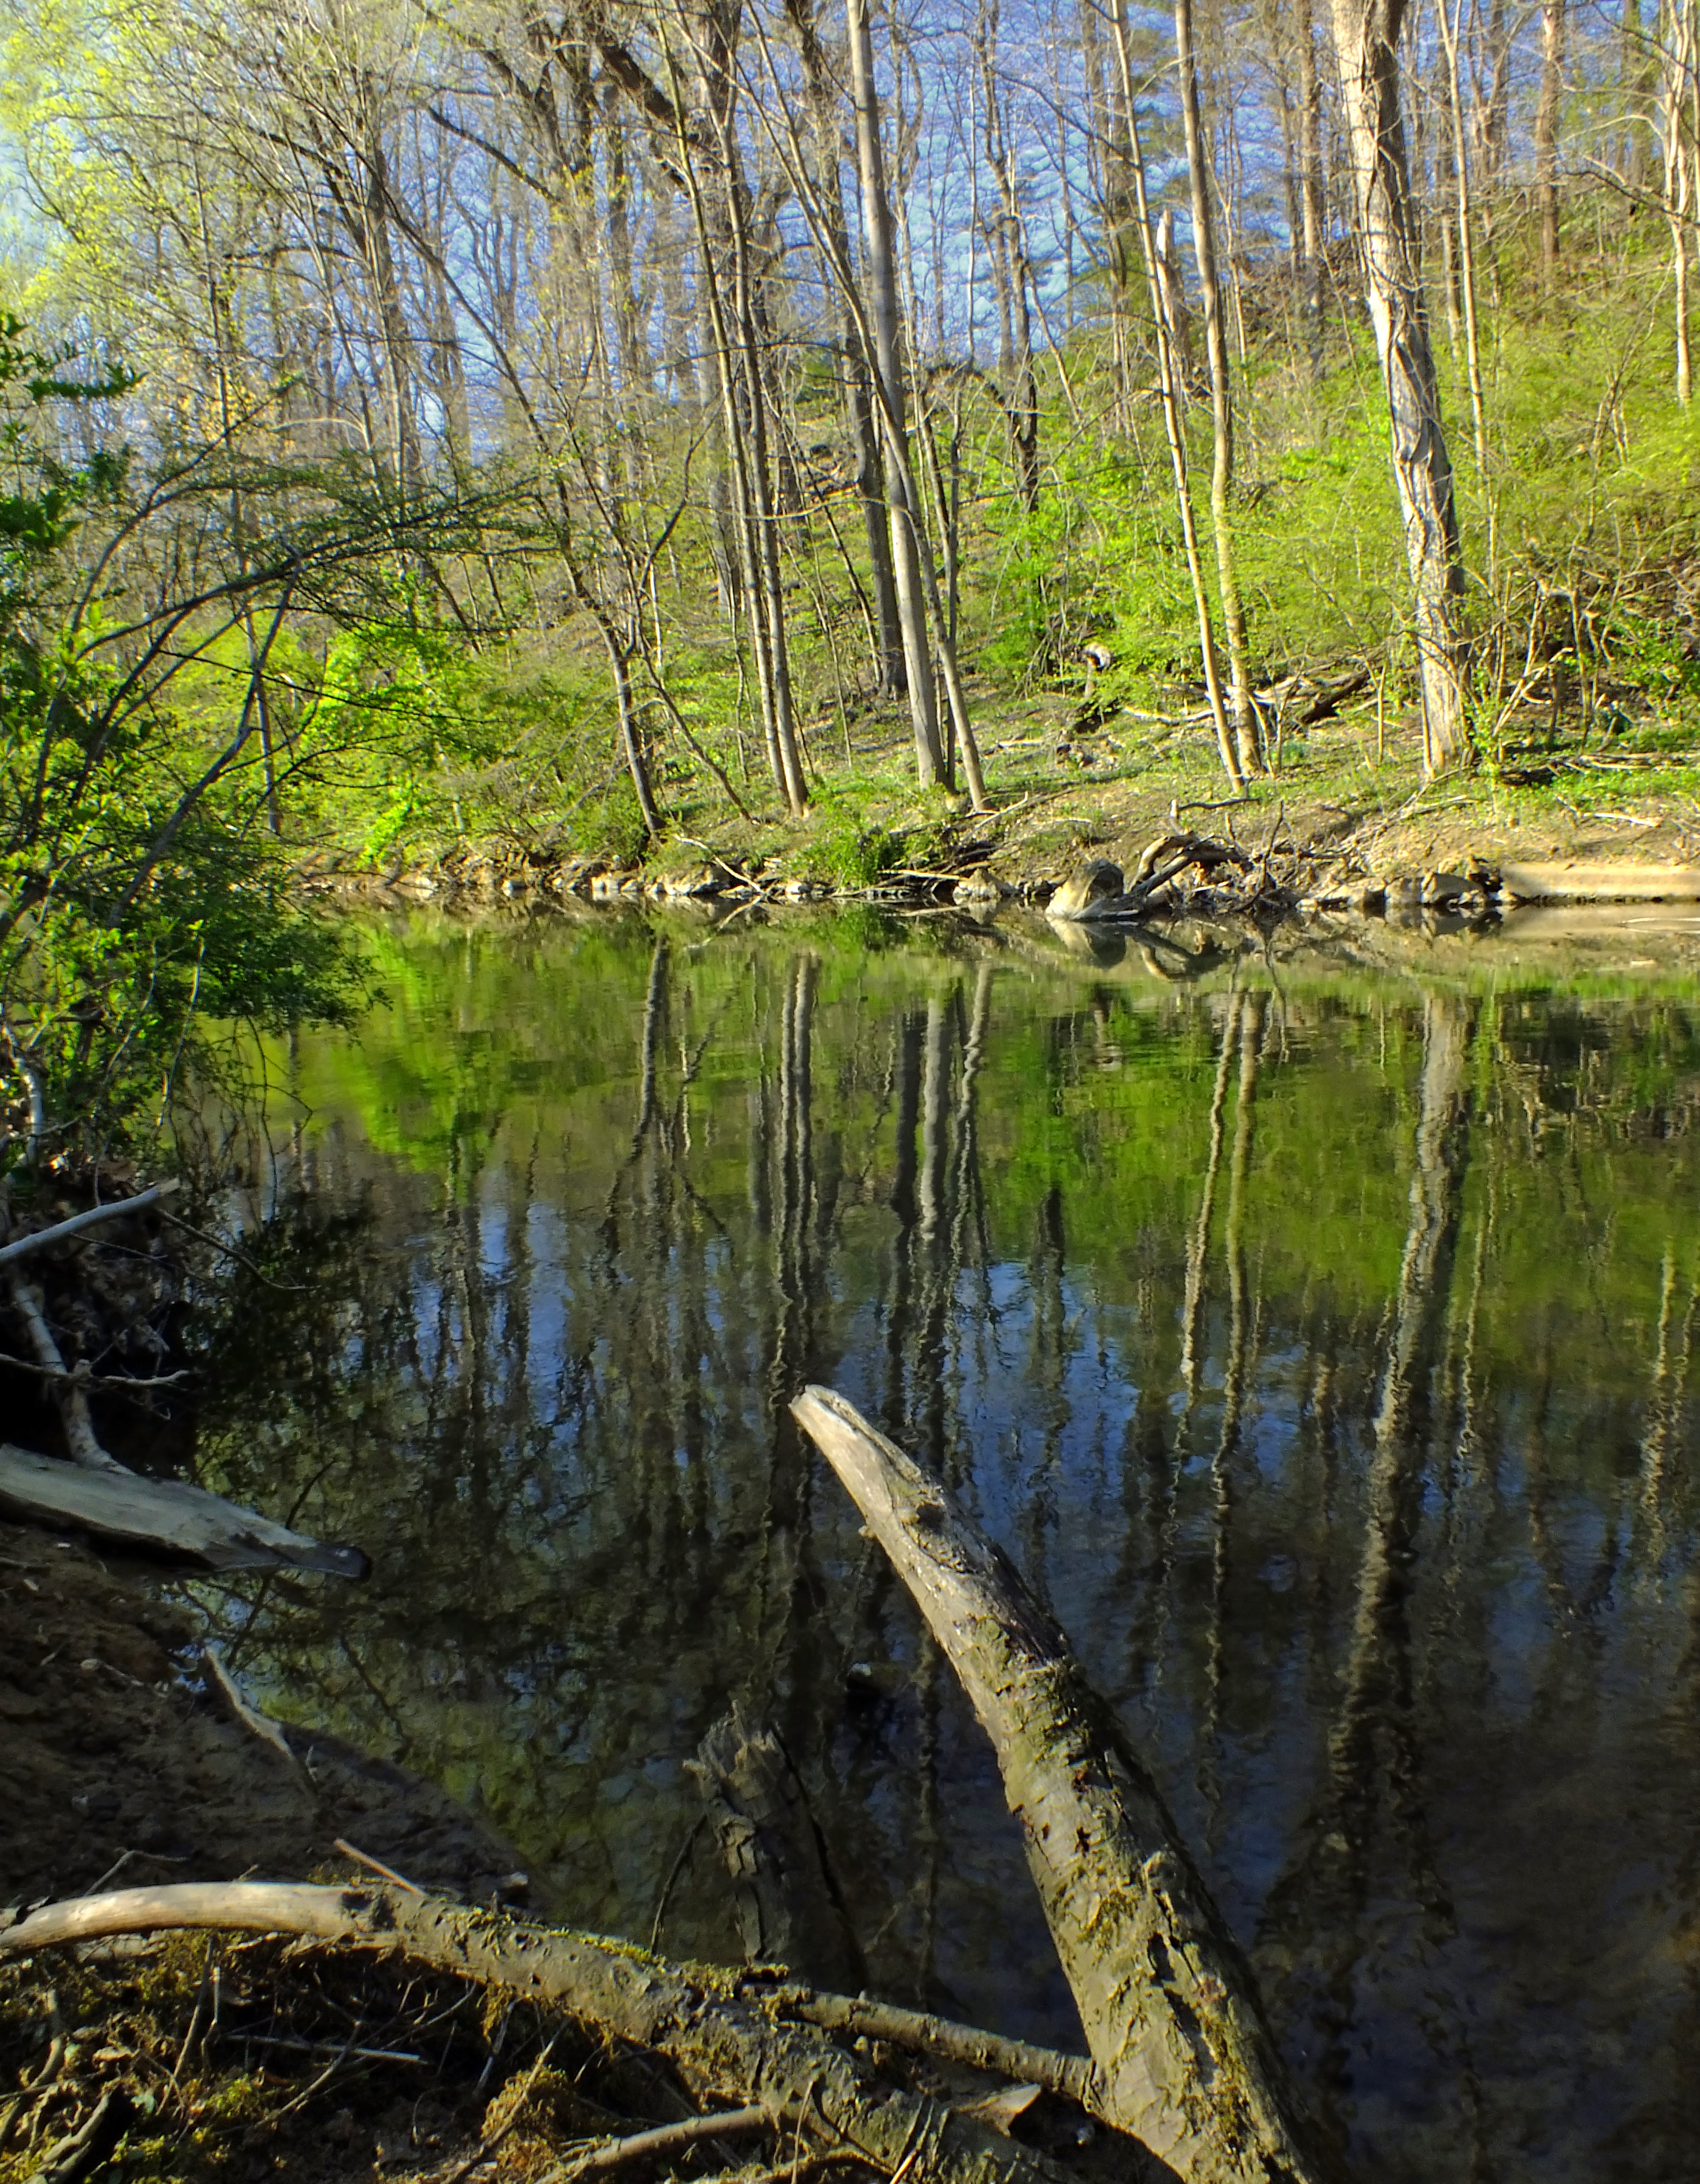
tree, water, nature, forest, creek, swamp, wilderness, hiking, leaf, lake, river, pond, wildlife, stream, spring, reflection, autumn, body of water, trees, creativecommons, wetland, pennsylvania, lehighvalley, lehighcounty, wildlandsconservancy, poolwildlifesanctuary, woodland, habitat, ecosystem, littlelehighcreek, natural environment, bayou